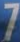
Number: 7